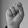
ASL letter: S